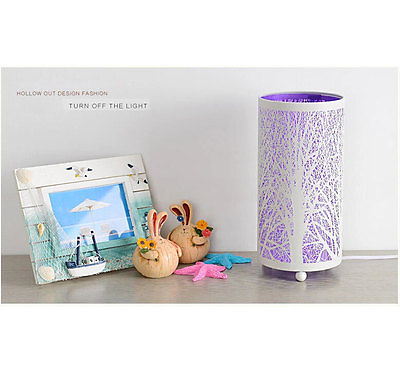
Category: lamp